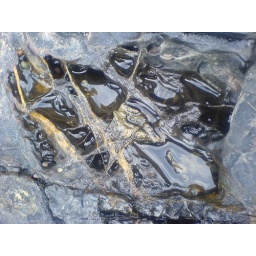
Texture in rock formation nr. The Cassacks, along N coast of Cornwall. DSC01082